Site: brandenburg
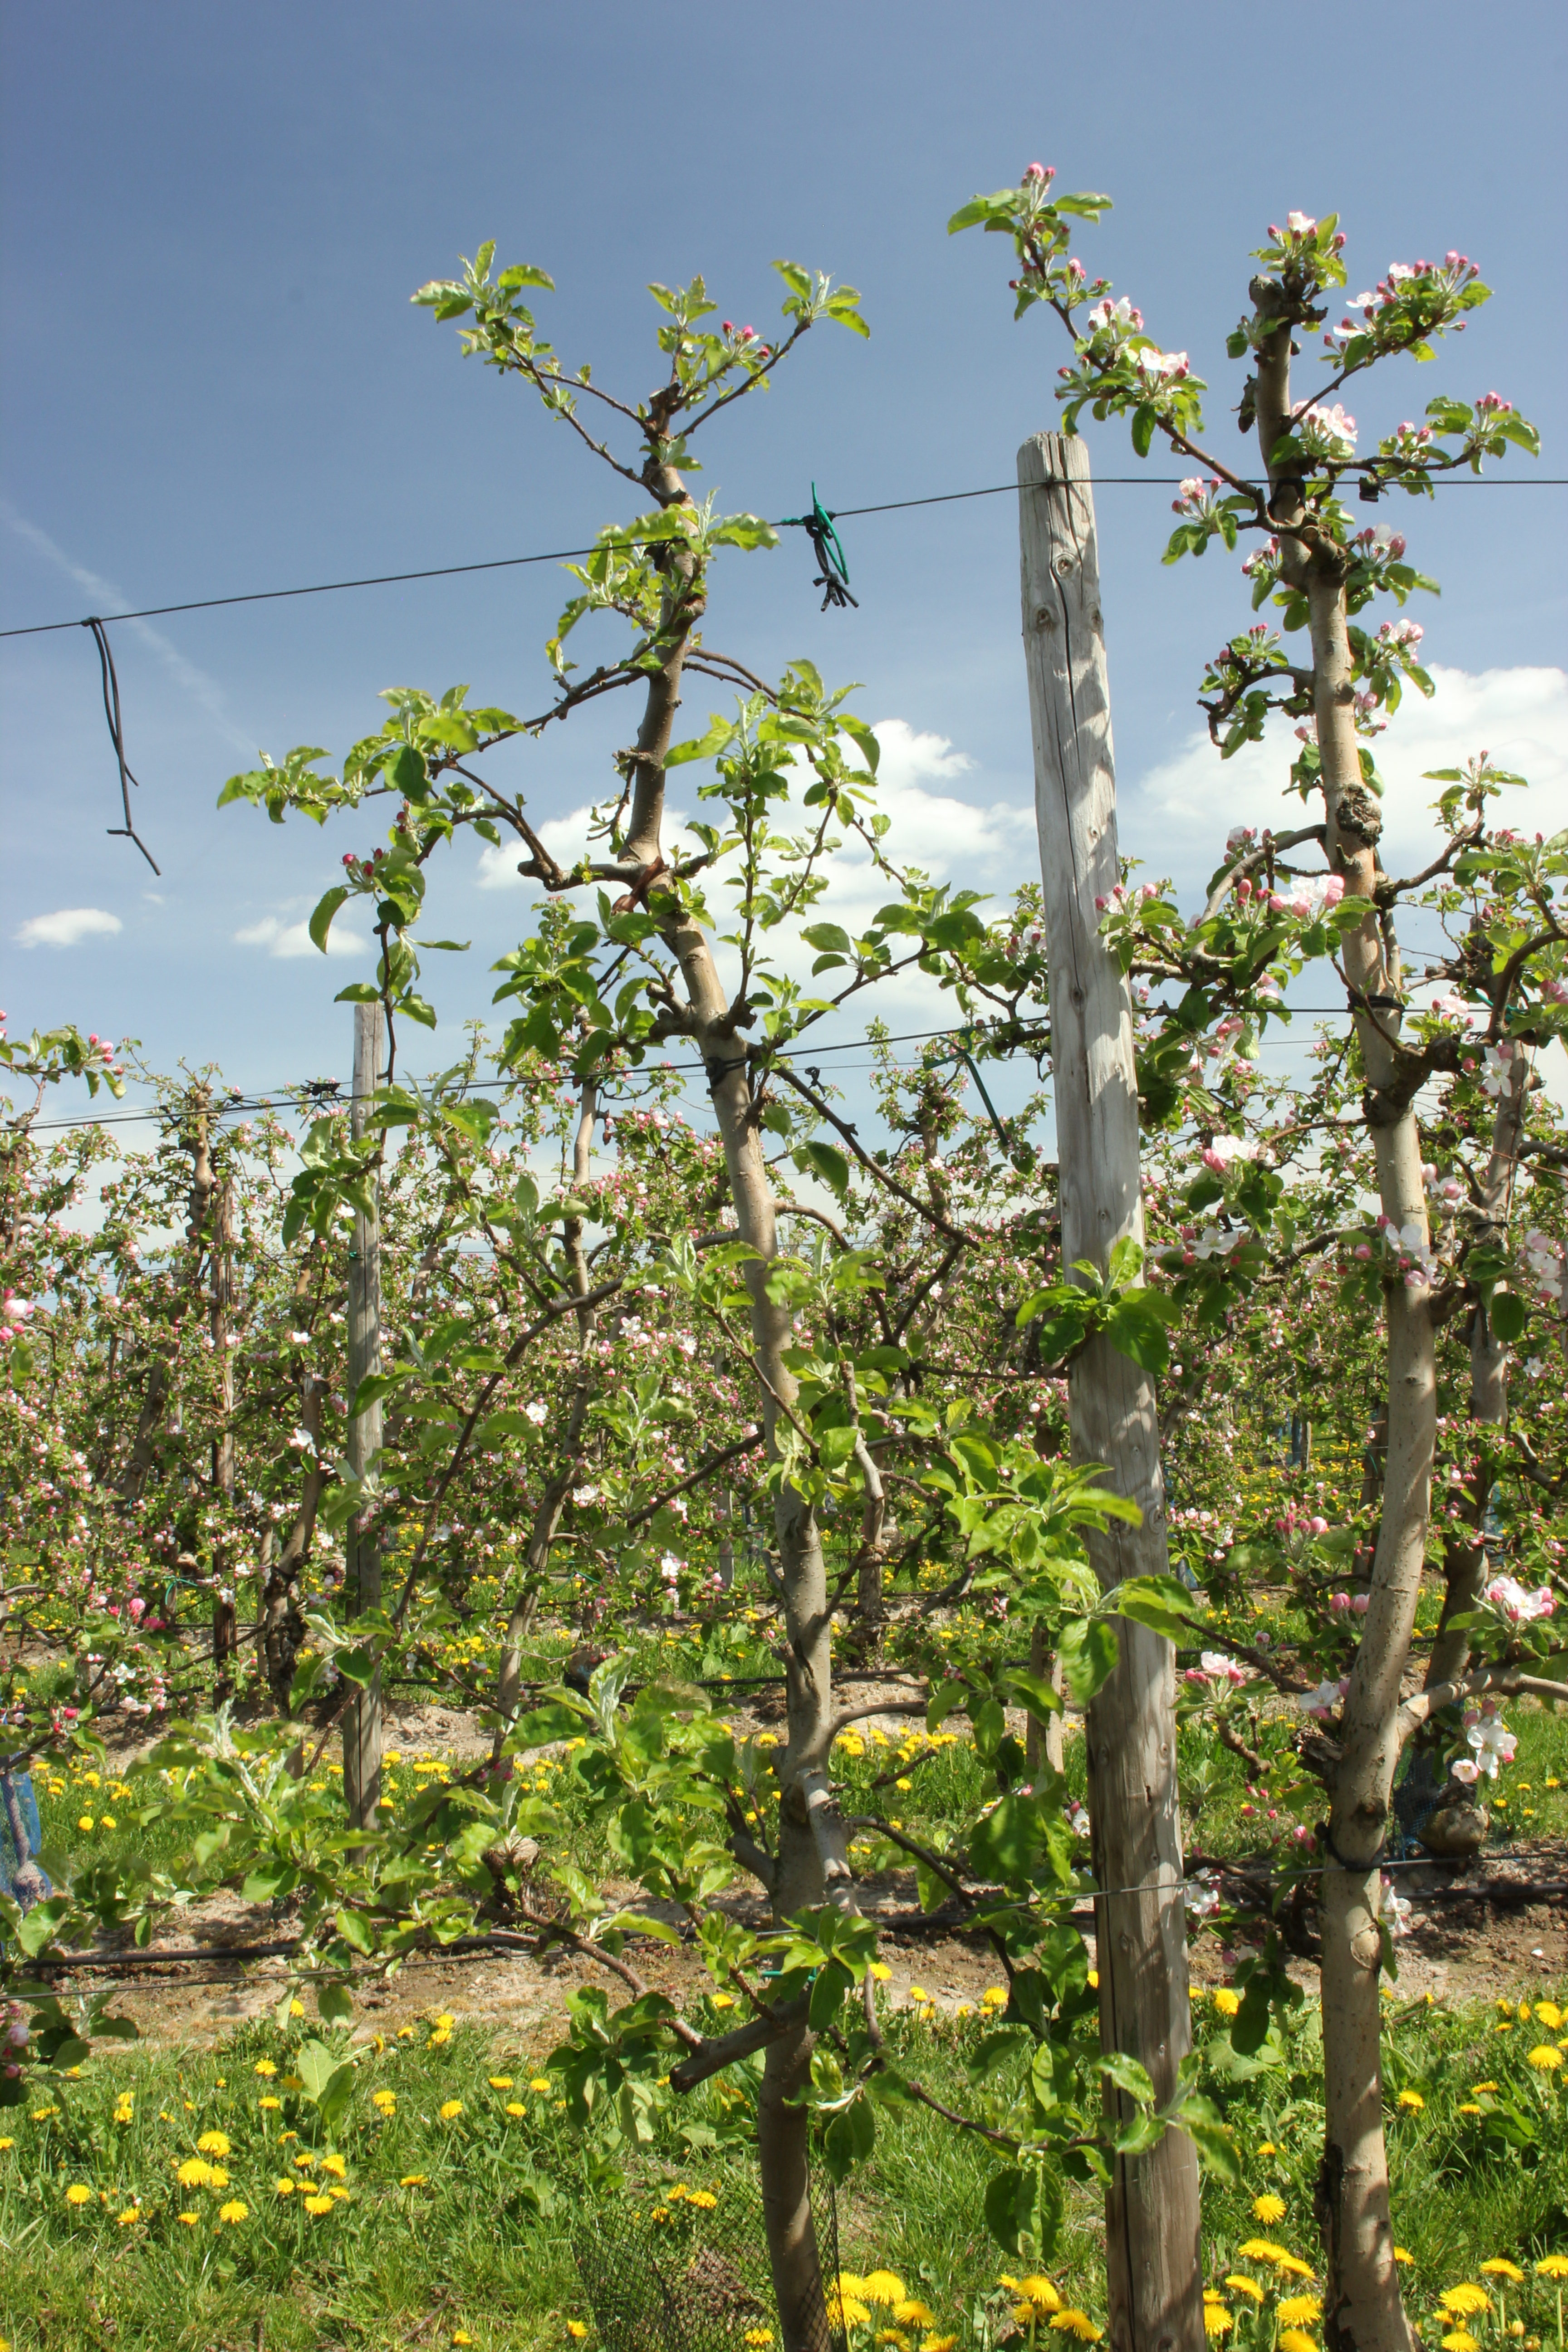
Growth stage (BBCH 57): Inflorescence emergence